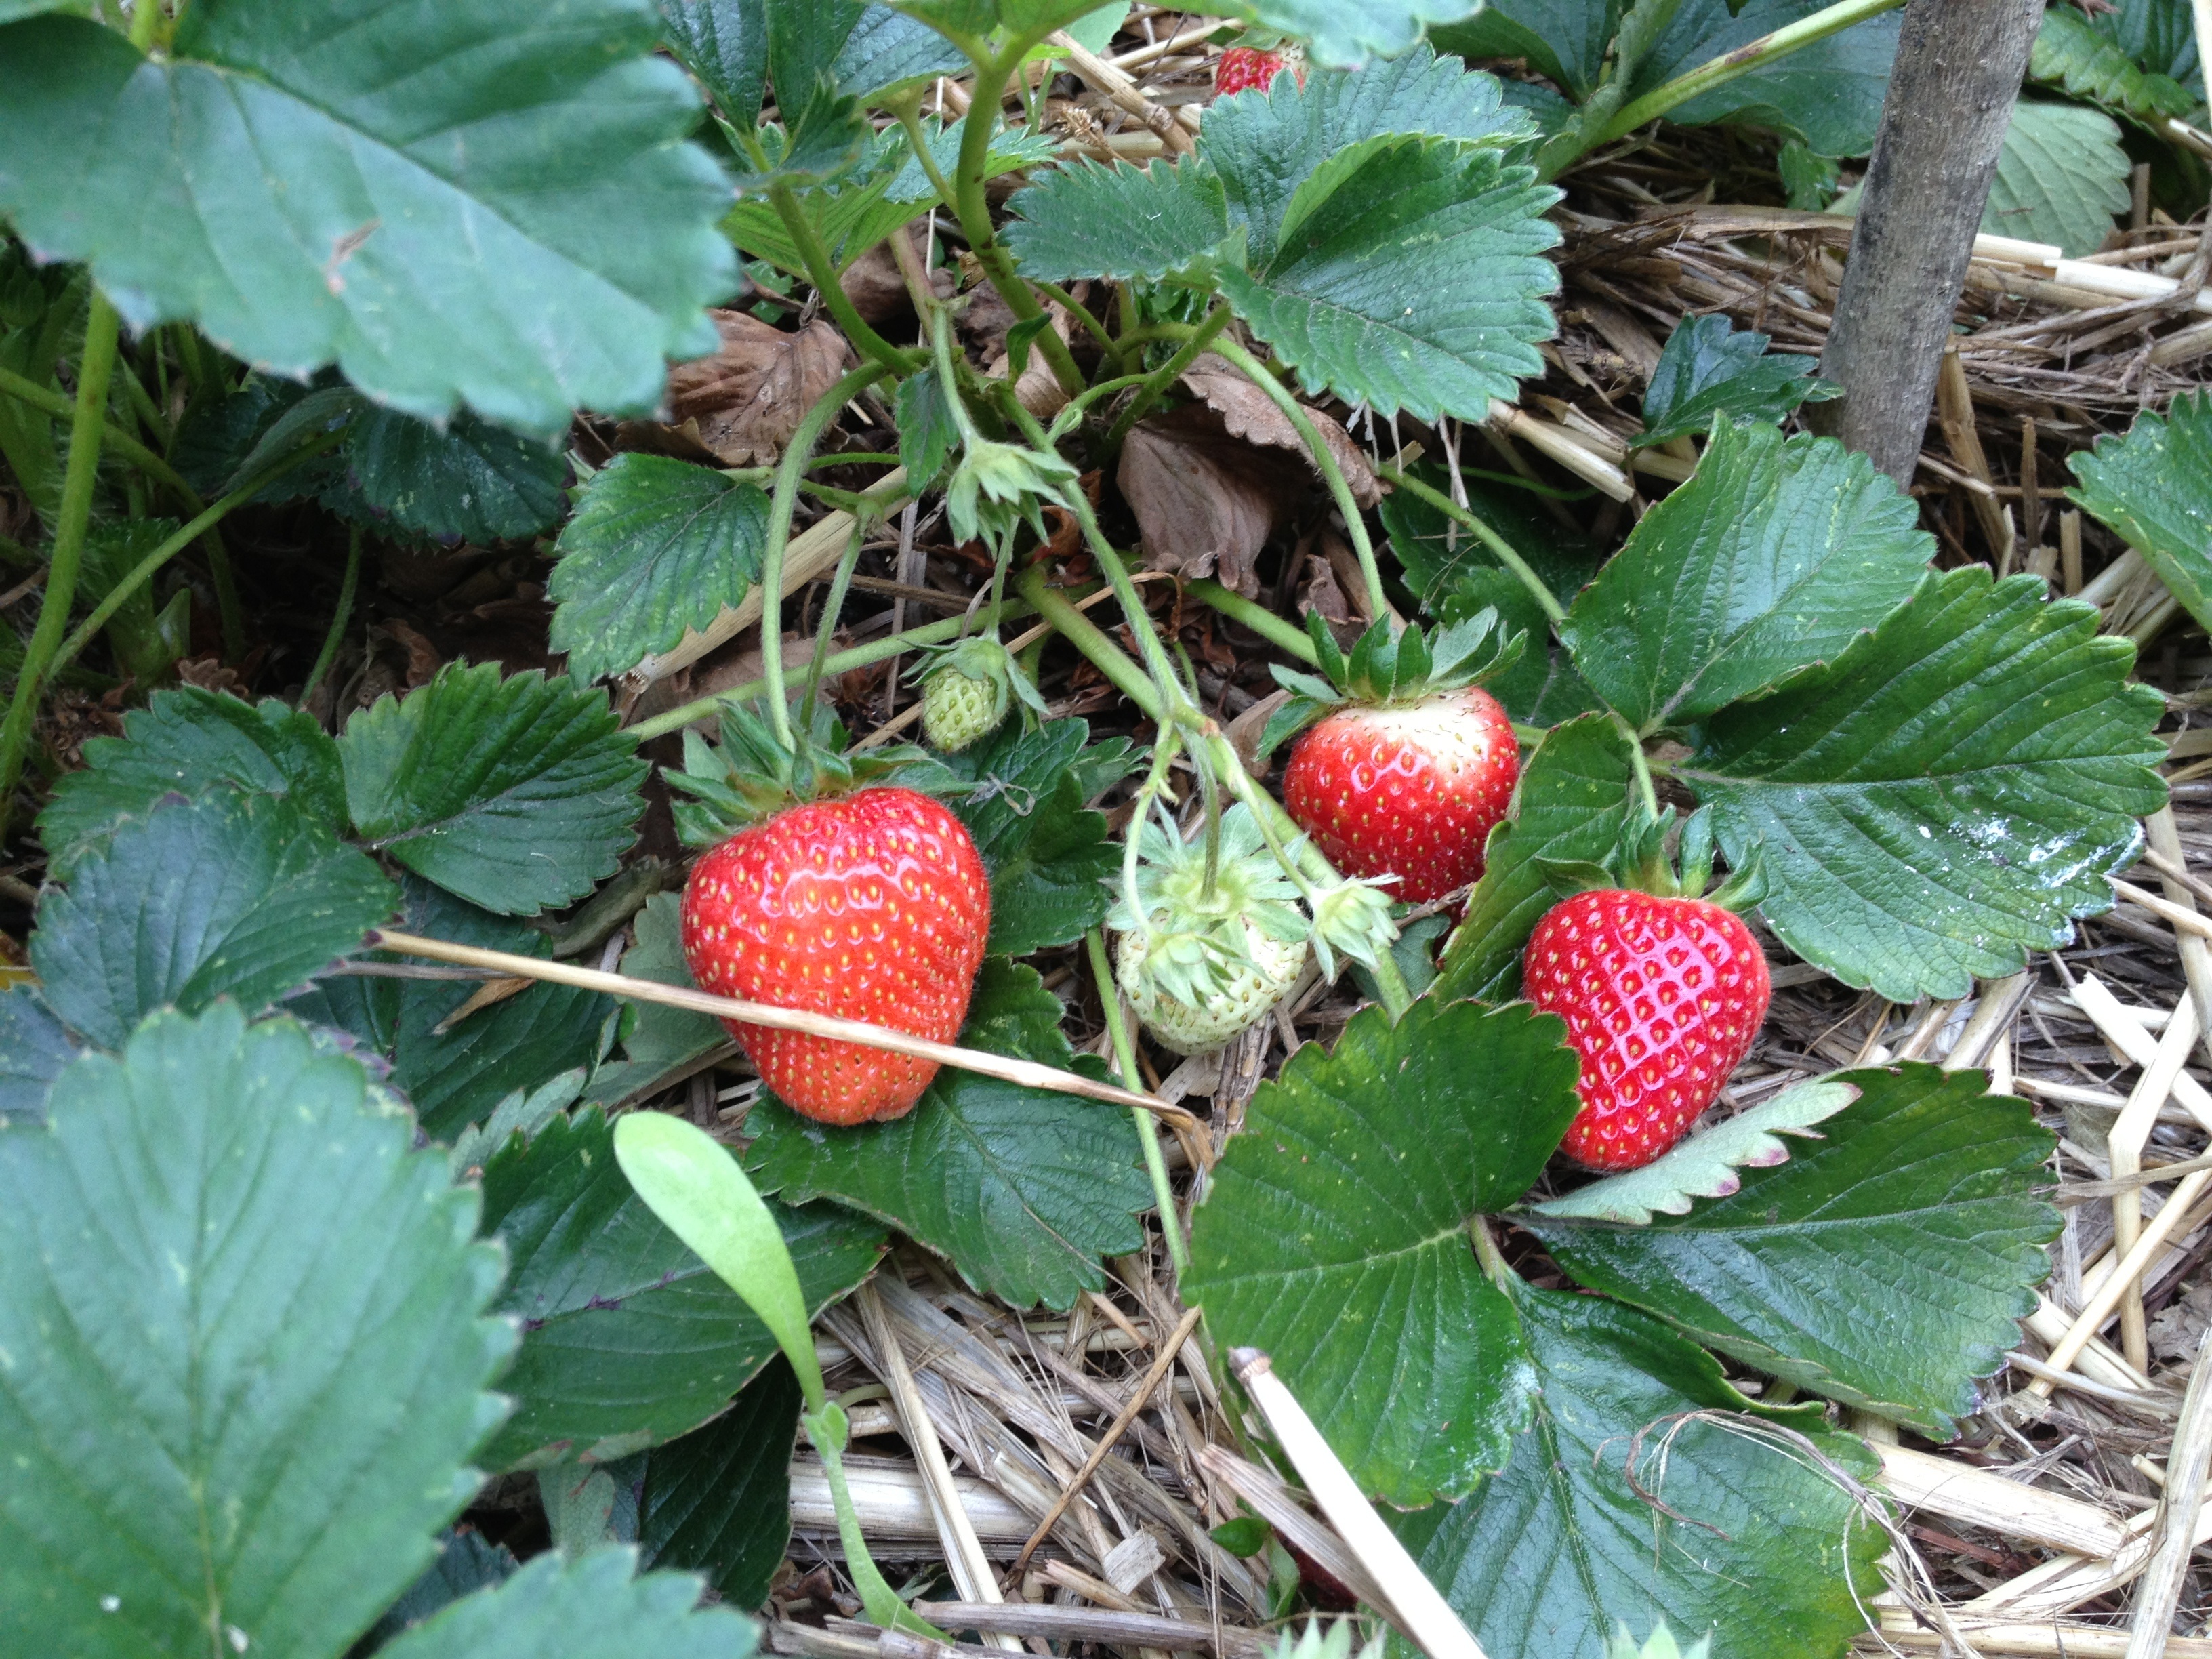
nature, plant, fruit, berry, flower, food, produce, fresh, garden, blackberry, strawberry, strawberries, flowering plant, land plant, loganberry, wine raspberry, mock strawberry